Player's Handbook

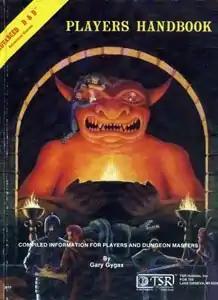
Cover

The Player's Handbook (spelled Players Handbook in first edition "Advanced Dungeons & Dragons" ("AD&D")) is the name given to one of the core rulebooks in every edition of the fantasy role-playing game "Dungeons & Dragons" ("D&D"). It does not contain the complete set of rules for the game, and only includes rules for use by players of the game. Additional rules, for use by Dungeon Masters (DMs), who referee the game, can be found in the "Dungeon Master's Guide". Many optional rules, such as those governing extremely high-level players, and some of the more obscure spells, are found in other sources.